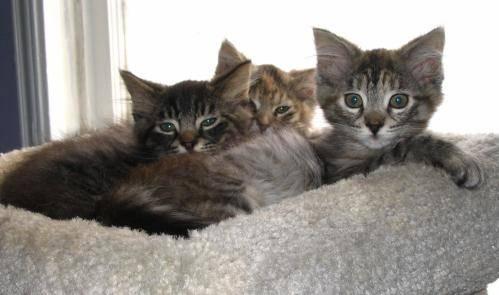
cat